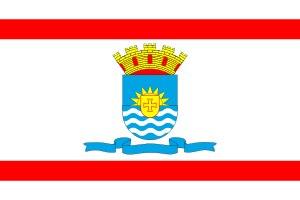
Le drapeau de la municipalité brésilienne de Florianópolis fut institué le 17 mars 1976, pour la commémoration des 250 ans de l'émancipation politique de la ville.